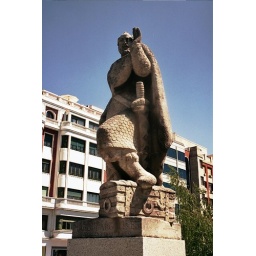
A statue on the bridge over the river at Burgos portraying one of the heroes of the Reconquista